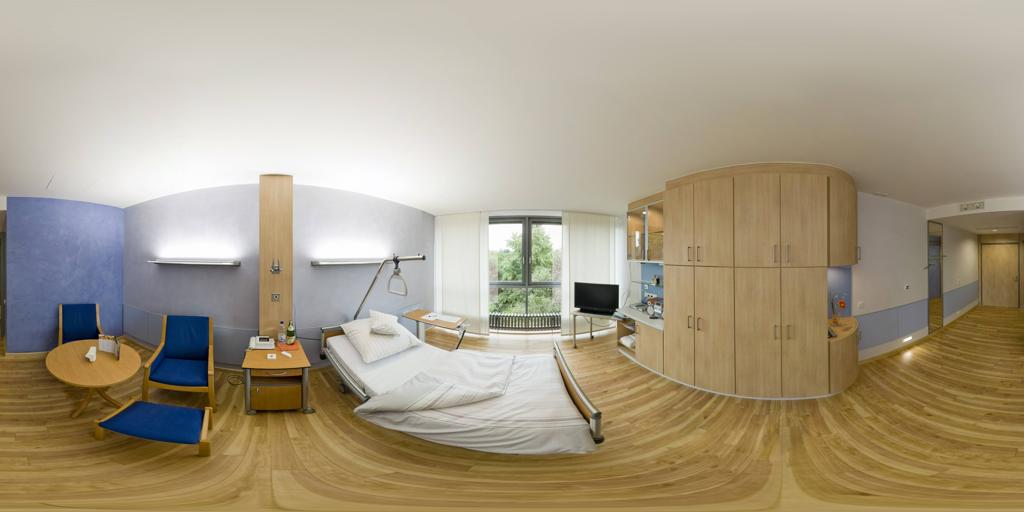
Referred object: the small black TV on the shelf near the window

Referred object: the curved-top wooden wardrobe

Referred object: the TV opposite the bed